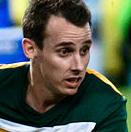
Age: 28